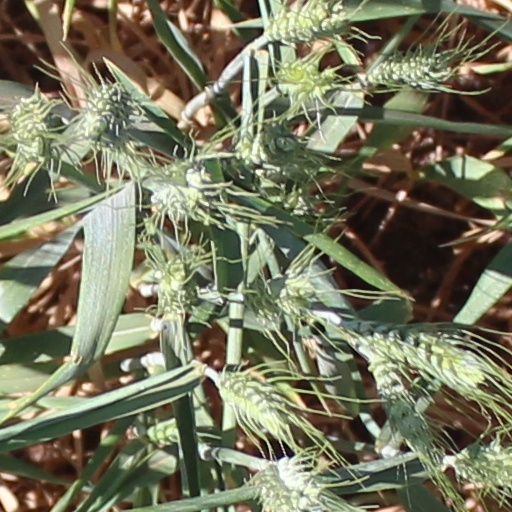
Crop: wheat